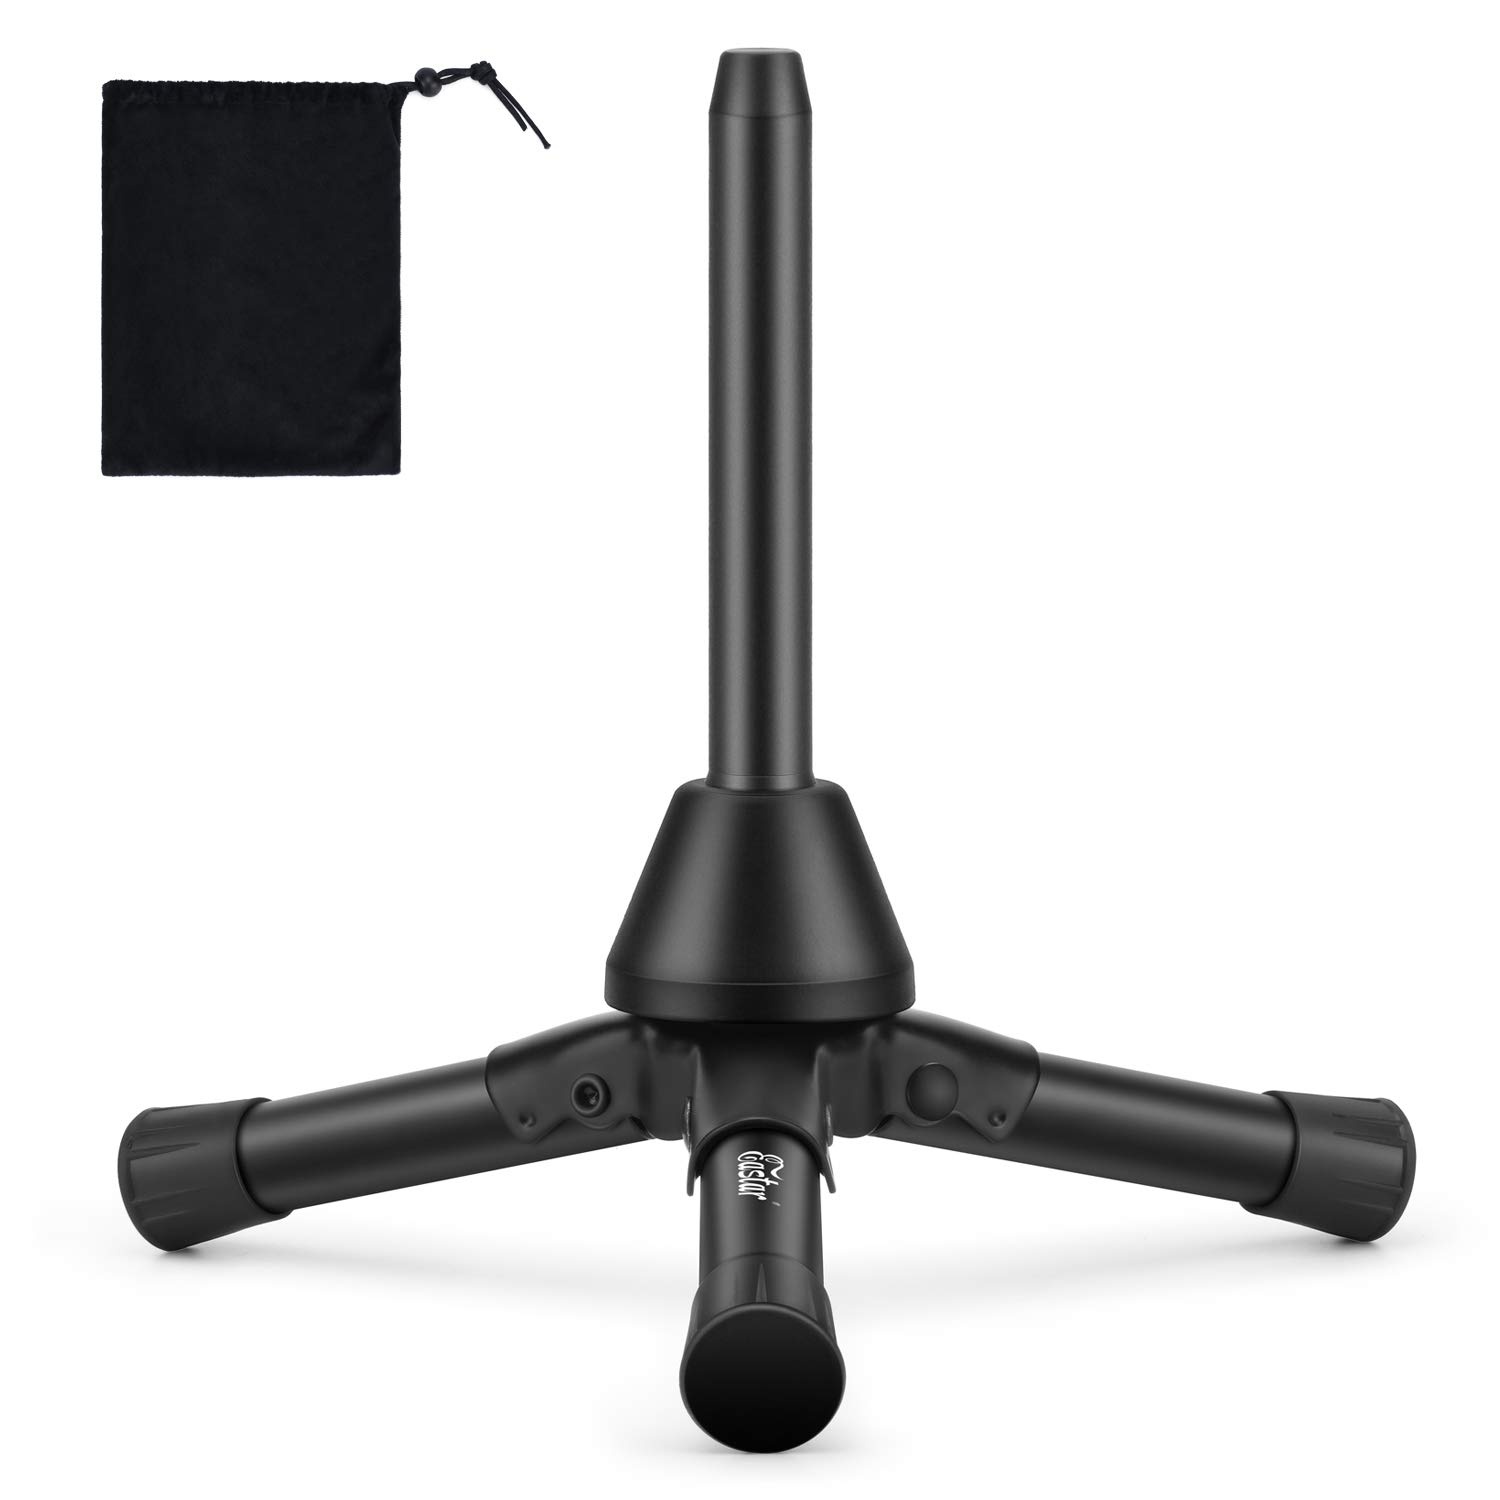
Eastar Flute Clarinet Stand Portable Tripod Double Purpose Stand Holder For Flute Woodwind Instrument With Flannel Bag, Est- 005
Brand: Eastar
Eastar Flute Clarinet Stand Portable Tripod Double Purpose Stand Holder For Flute Woodwind Instrument With Flannel Bag, Est- 005
Category: Arts & Entertainment > Hobbies & Creative Arts > Musical Instrument & Orchestra Accessories > Woodwind Instrument Accessories > Flute Accessories > Flute Pegs & Stands